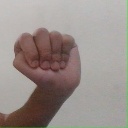
अक्षर: ठ